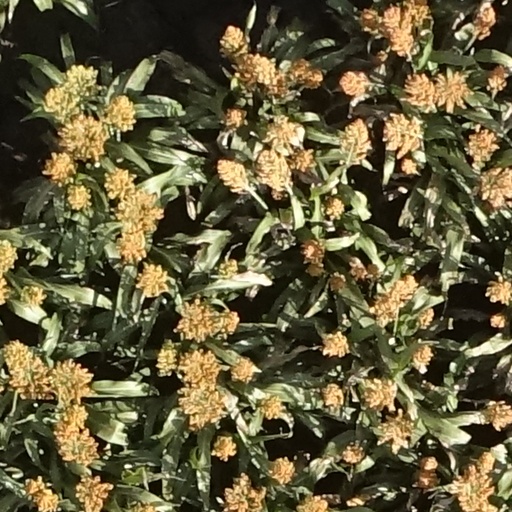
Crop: sorghum